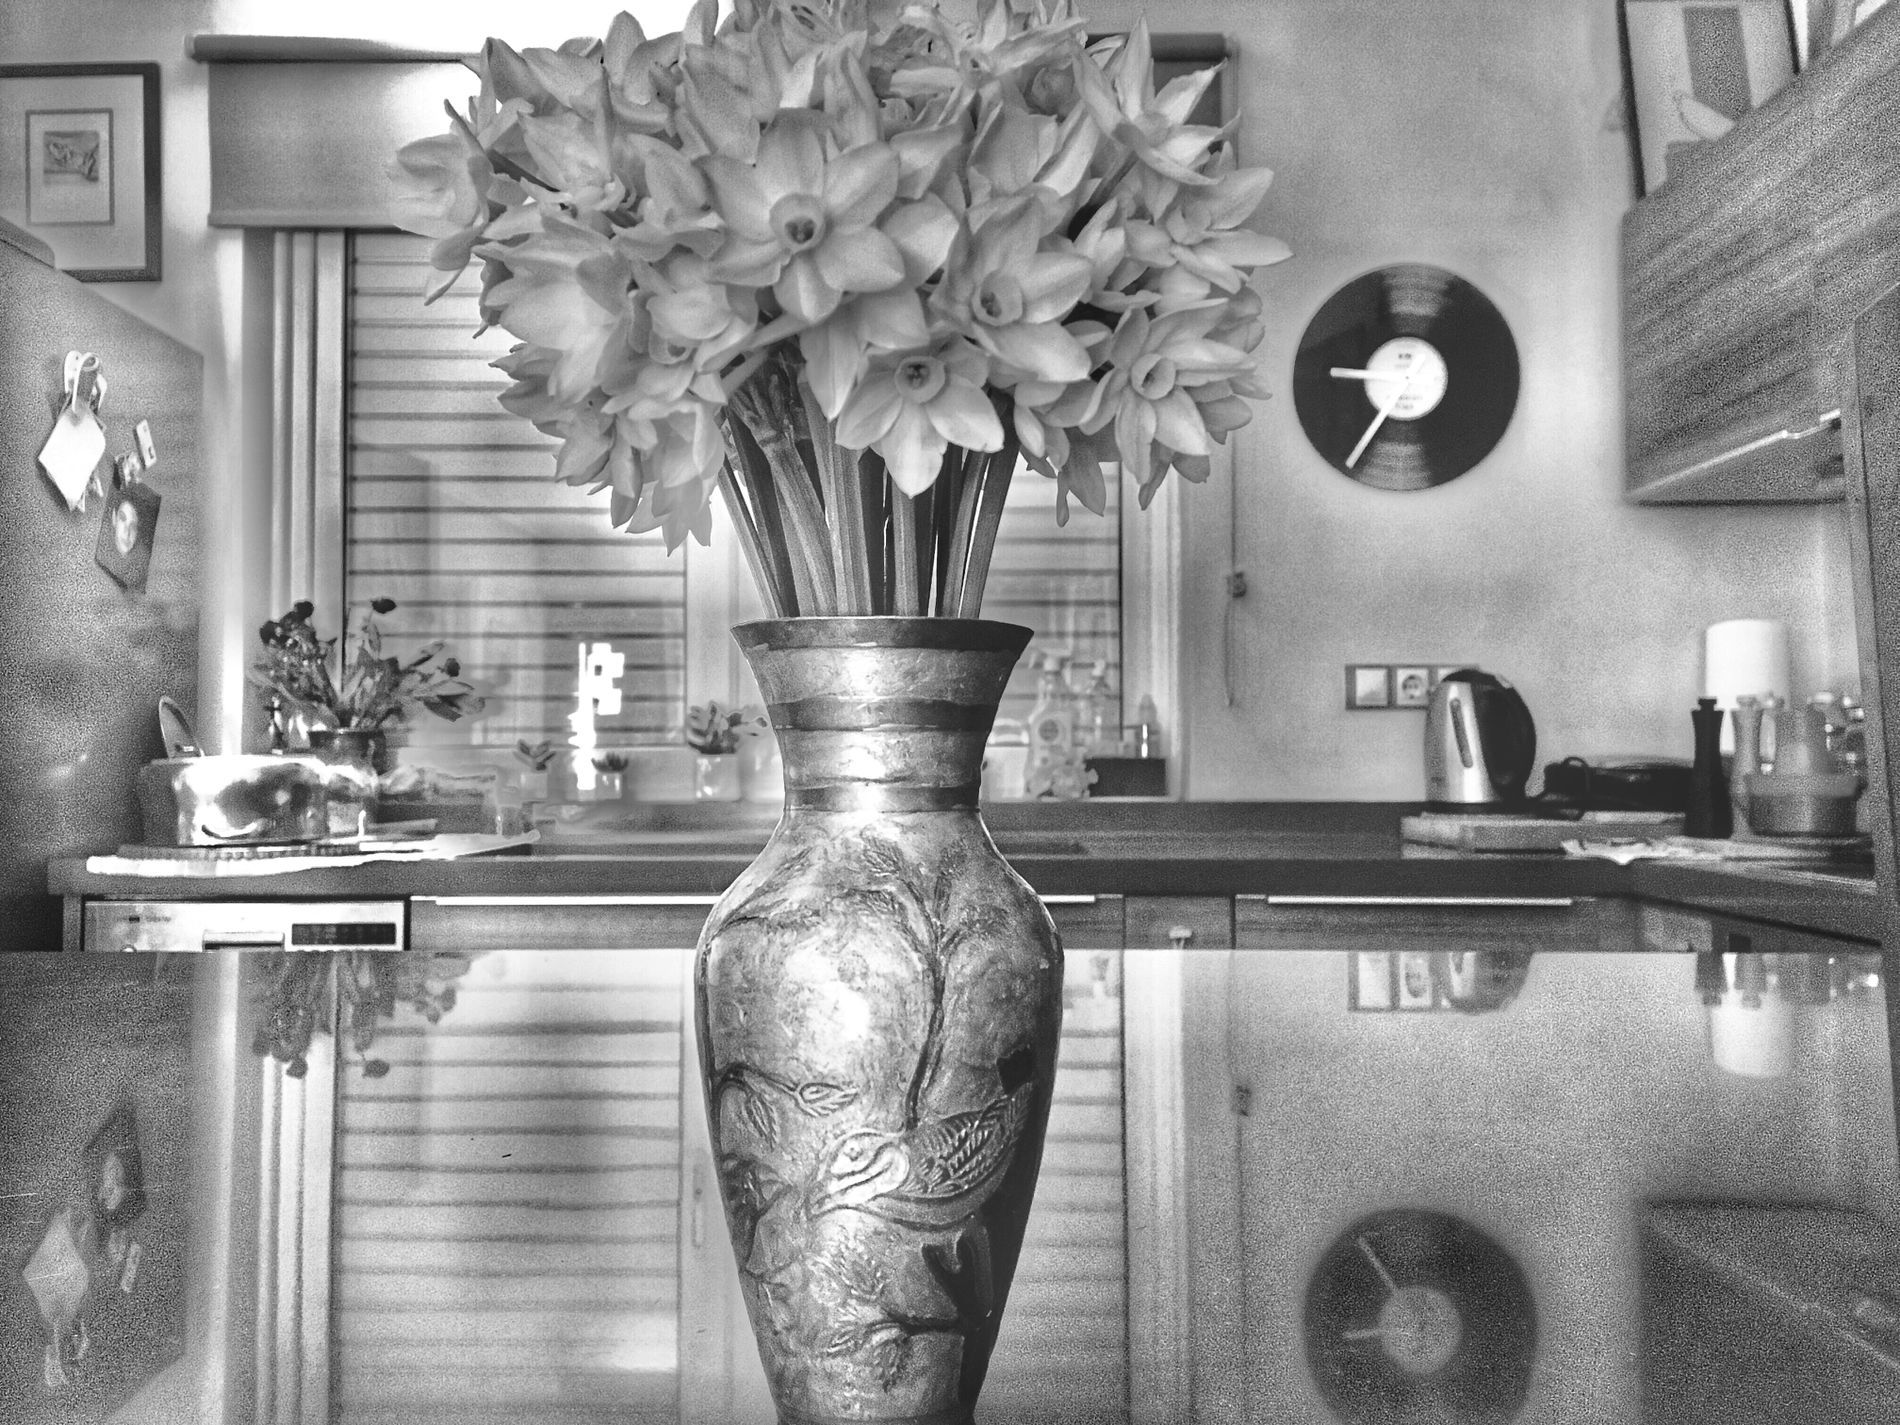
Flowers on an antique table
A bouquet of artificial flowers in a decorative vase placed in the middle of a shiny table, reflecting the decor of the kitchen background. The background is a warm home kitchen.
The image shows a bouquet of artificial flowers inside a decorative vase placed in the middle of a shiny table, reflecting the decor of the kitchen backyard. The background is a warm home kitchen, taken from a low, front-facing angle, with the vase taking center stage. The lighting is warm and neutral. The mood is calm, and the reflection enhances the visual composition.
Labels: Pottery, Jar, Flower, Flower Arrangement, Plant, Vase, Indoors, Interior Design, Flower Bouquet, Cookware, Pot, Potted Plant, Candle, Person, Kitchen, Skin, Tattoo, Architecture, Building, Furniture, Living Room, Room, Back, Body Part, Animal, Bee, Insect, Invertebrate, Wasp, House, Housing, Staircase, Cabinet, Shelf, Petal, table, Artificial flowers
Camera: Apple iPhone 6s
Lens: iPhone 6s back camera 4.15mm f/2.2
Aperture: F2.2
Exposure: 1/33 sec
ISO: 200
Focal length: 4.15